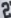
Number: 2